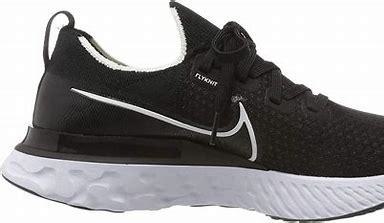
Brand: Nike
Model: React Infinity Run Flyknit